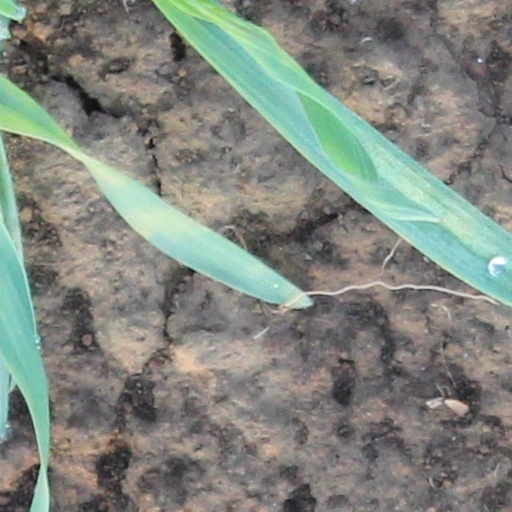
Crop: wheat